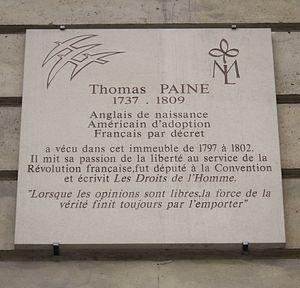
Plaque apposée au n° 10 de la rue de l'Odéon, Paris 6e
Thomas Paine, né le 29 janvier 1737 à Thetford en Grande-Bretagne et mort le 8 juin 1809 à New York aux États-Unis, est un intellectuel, pamphlétaire, révolutionnaire britannique, américain et français. Il est connu pour son engagement durant la révolution américaine en faveur de l'indépendance des treize colonies britanniques en Amérique du Nord. Il a exposé ses positions dans un célèbre pamphlet intitulé Le Sens commun, publié quelques mois avant la signature de la Déclaration d’indépendance américaine en 1776.
La rue de l'Odéon est une voie située dans le quartier de l'Odéon dans le 6ᵉ arrondissement de Paris.